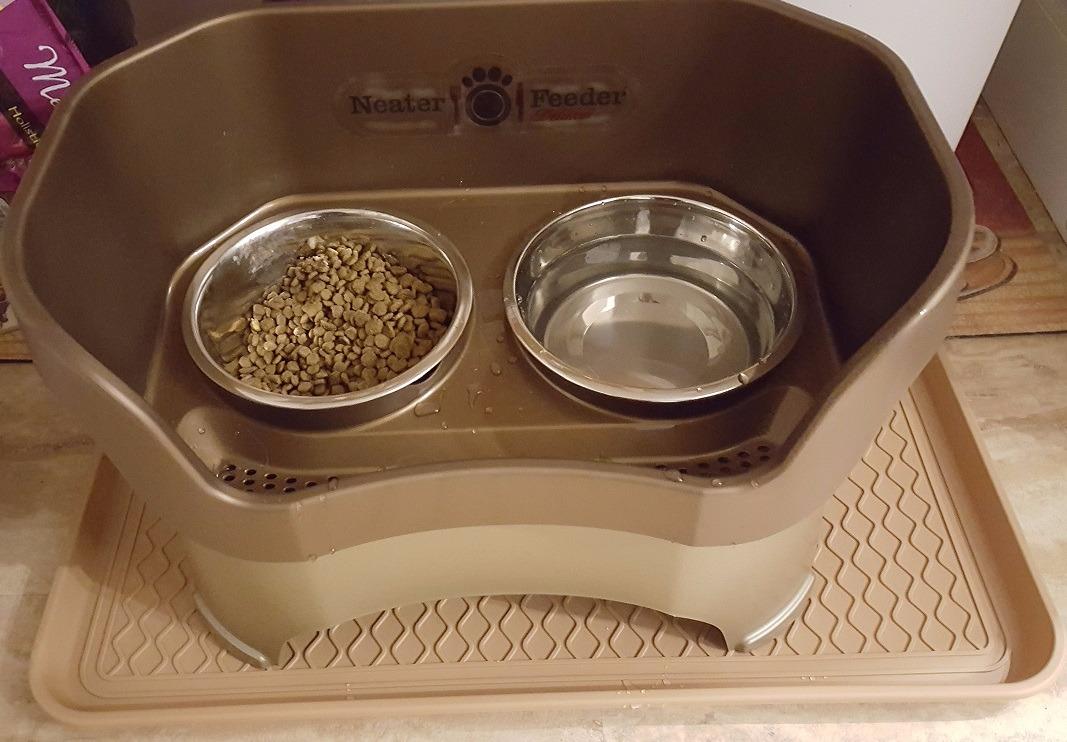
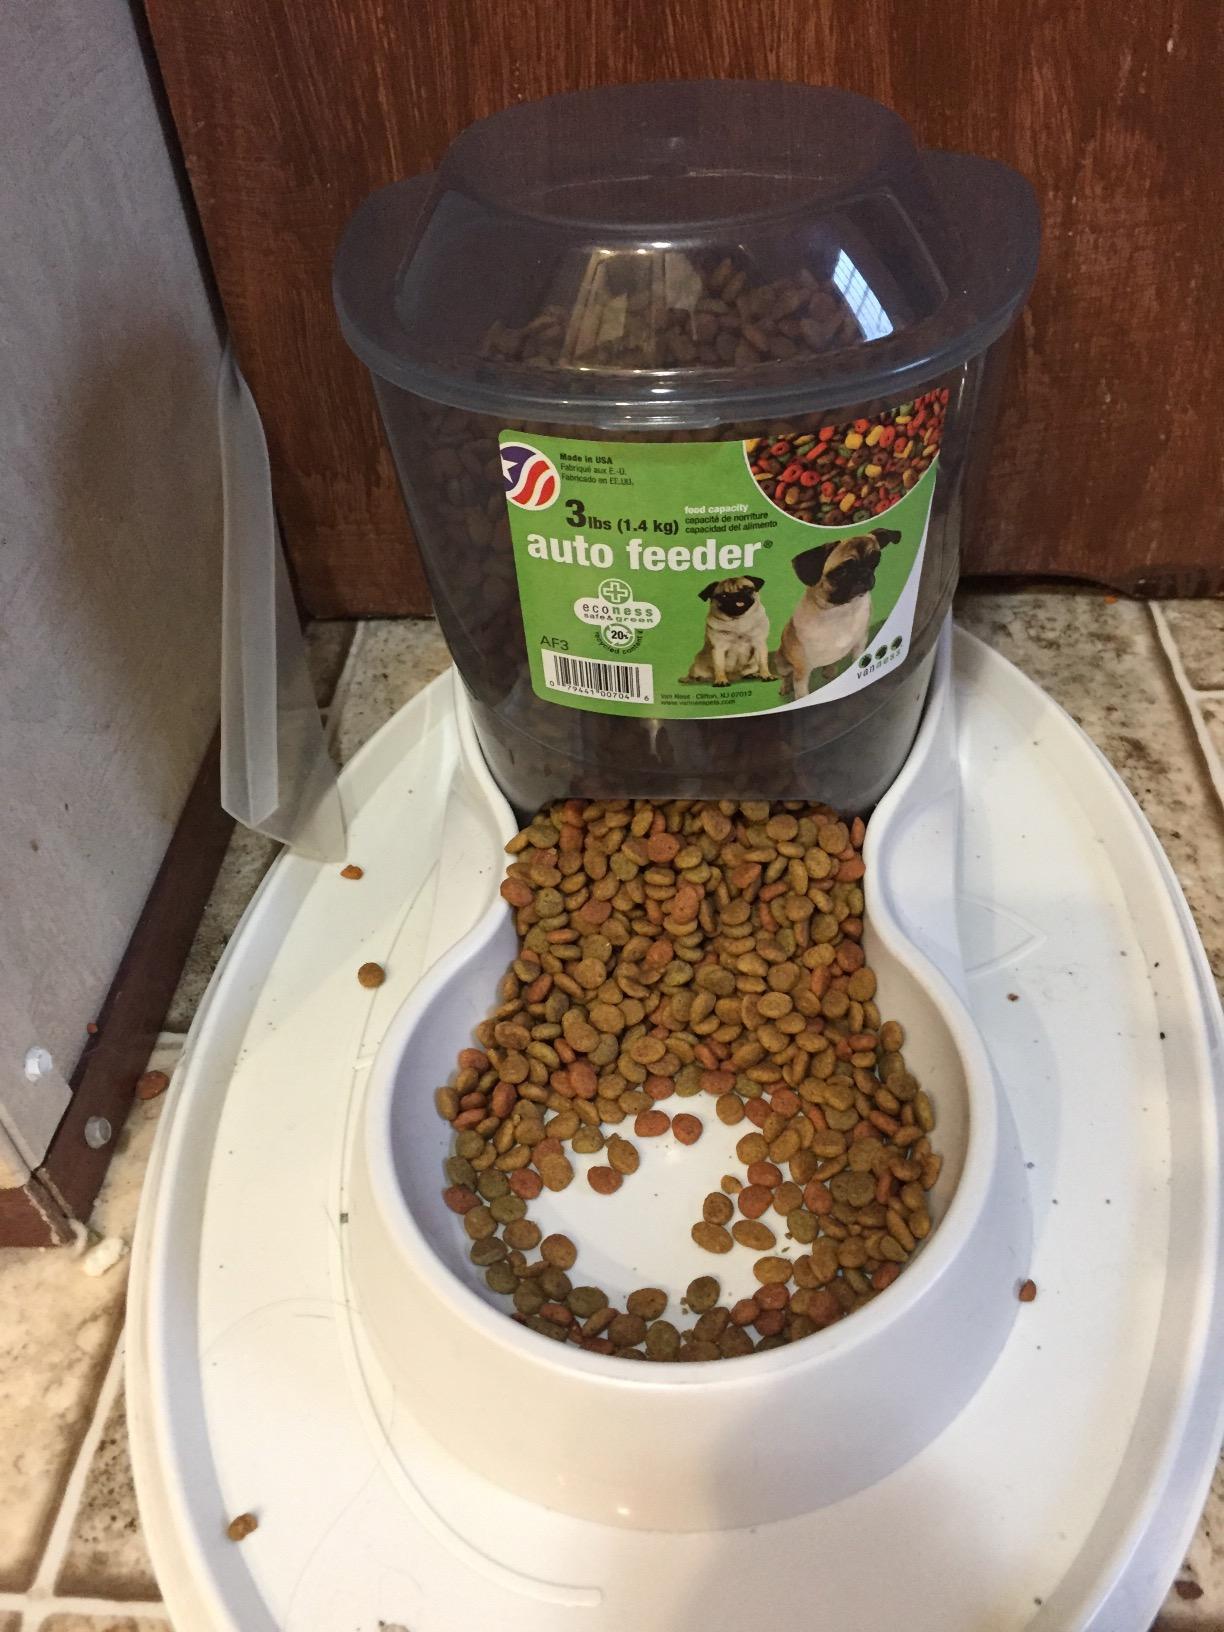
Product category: items_feeder
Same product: no